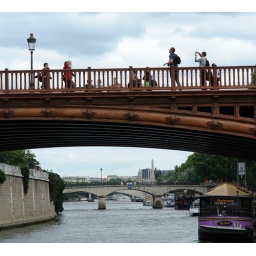
The one where the UFO is spotted over over Paris just as Father Christmas is crossing the bridge